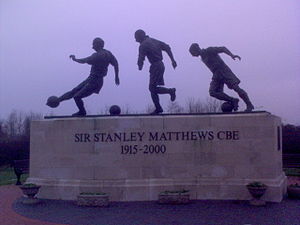
Stanley Matthews / Hædersbevisninger
Stanley Matthews
Sir Stanley Matthews var en engelsk fodboldspiller. Han betragtes almindeligvis som en af de bedste engelske spillere nogensinde, og han blev blandt andet som den første udnævnt som Årets fodboldspiller i Europa i 1956. Desuden er han den ældste, der til dato har spillet på det engelske landshold samt spillet i den bedste engelske række.